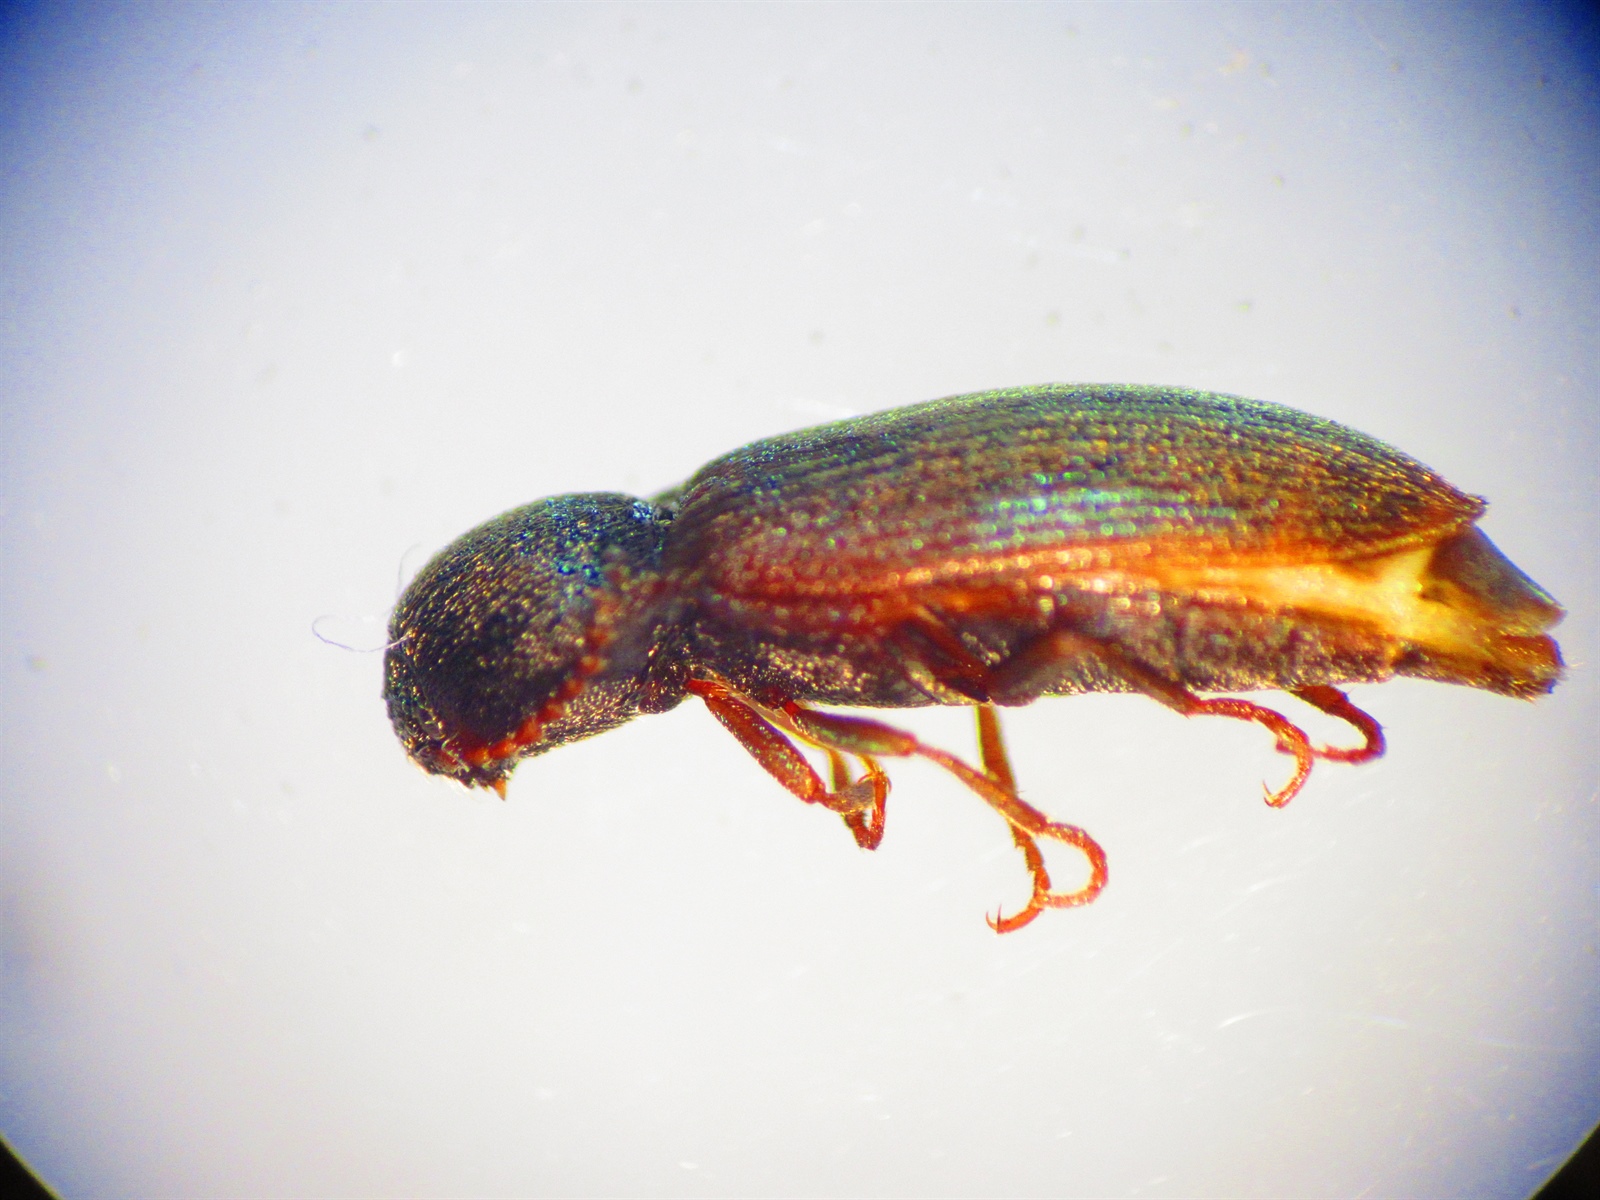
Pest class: clickbeetles_wireworms